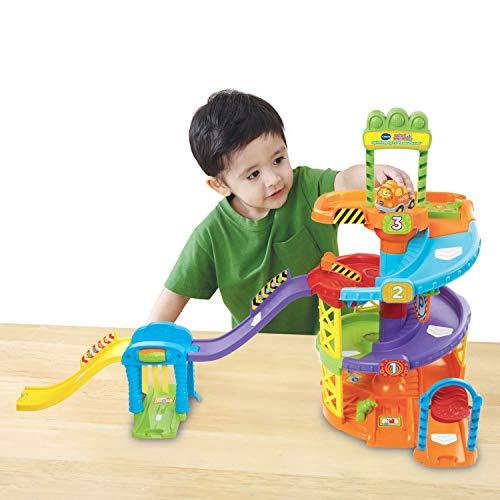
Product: VTech Go! Go! Smart Wheels Spinning Spiral Tower Playset
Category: Toys & Games | Play Vehicles | Vehicle Playsets
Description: VTech Go Go Smart Wheels and Animals track pieces can be connected for maximum play; a great early learning center for children ages 1 to 5.
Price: $29.99
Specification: ProductDimensions:12.6x20.7x28.1inches|ItemWeight:4.04pounds|ShippingWeight:5.69pounds(Viewshippingratesandpolicies)|ASIN:B00K89KPFS|Itemmodelnumber:80-152700|Manufacturerrecommendedage:12months-5years|Batteries:2AAAbatteriesrequired.